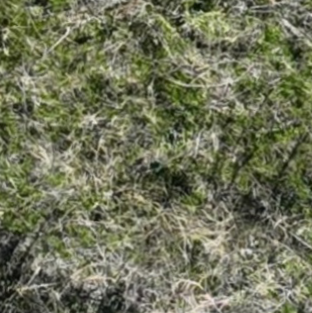
Month: october
Dye color: blue
Dye concentration: low